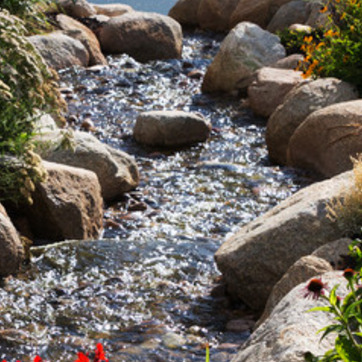
Material: water